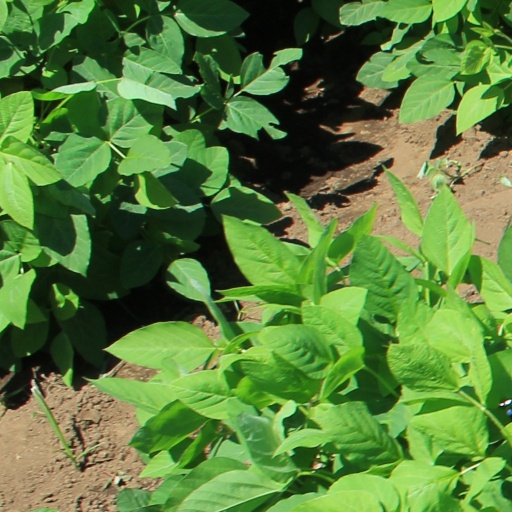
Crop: soybean